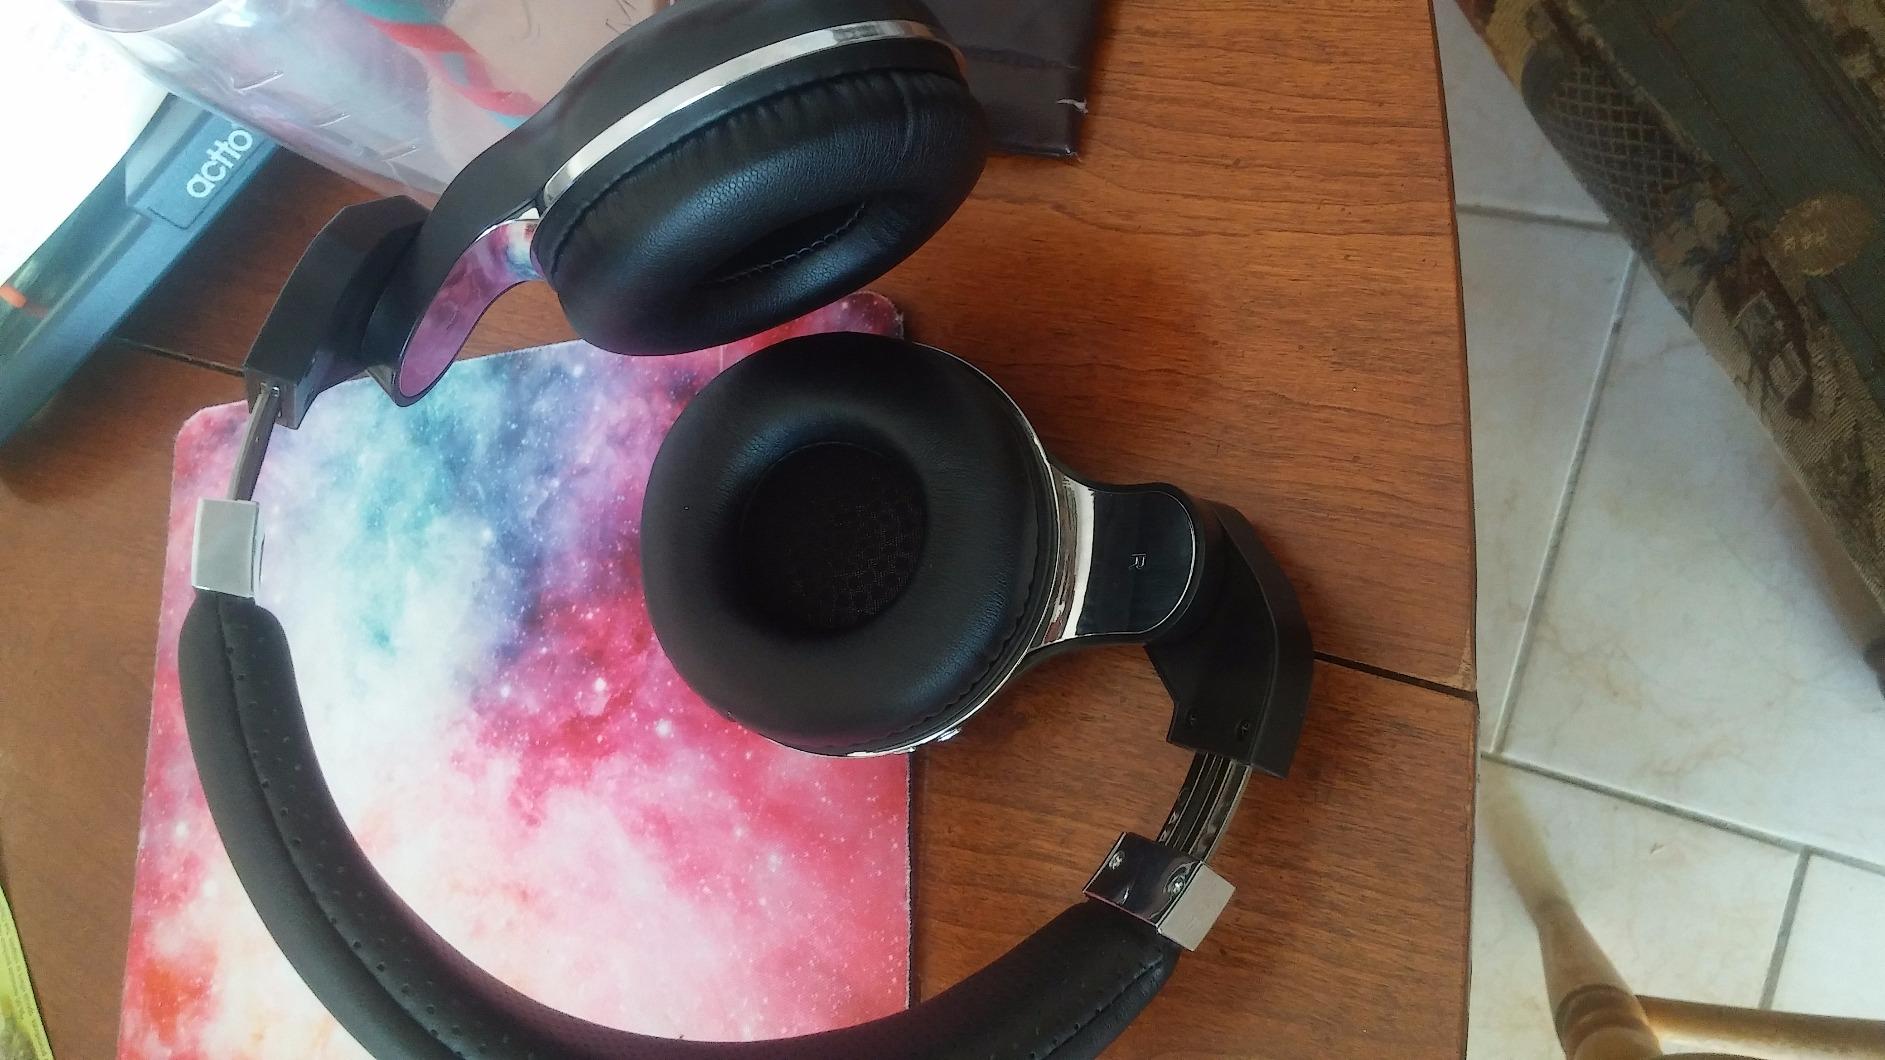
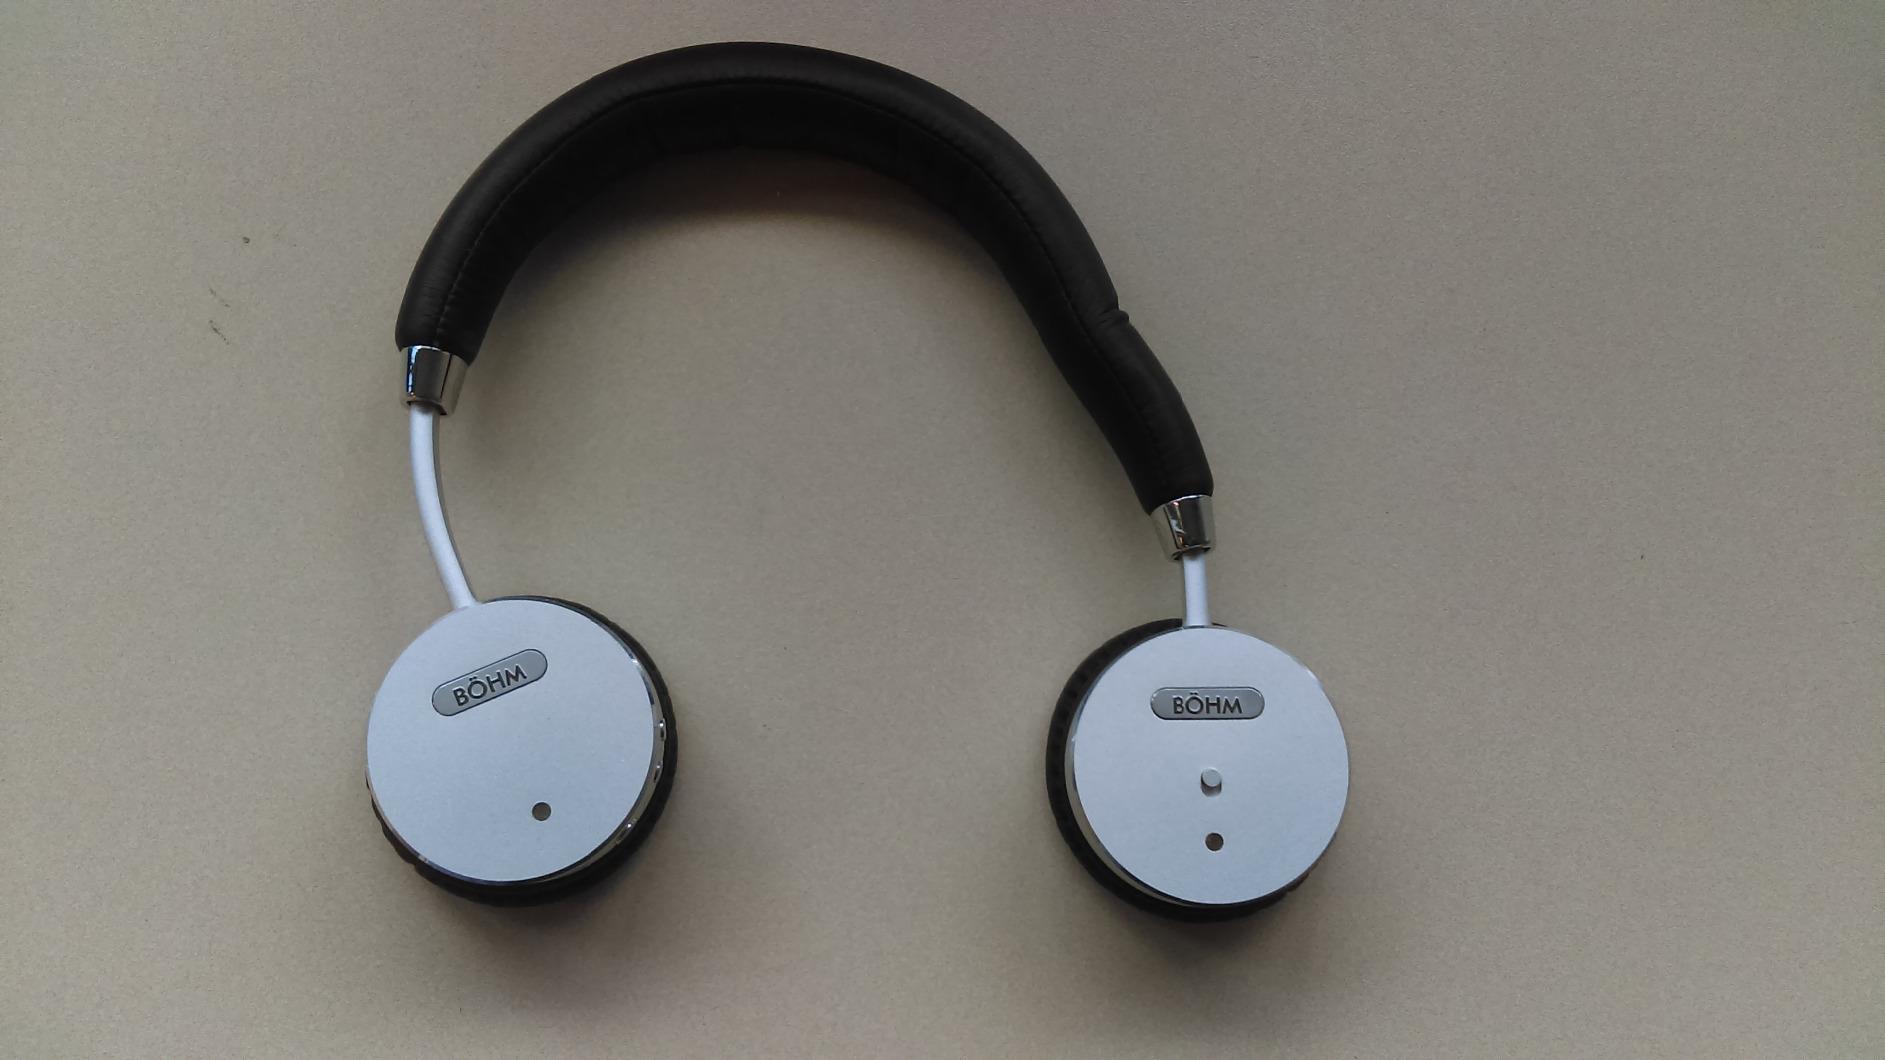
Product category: headphones
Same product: no